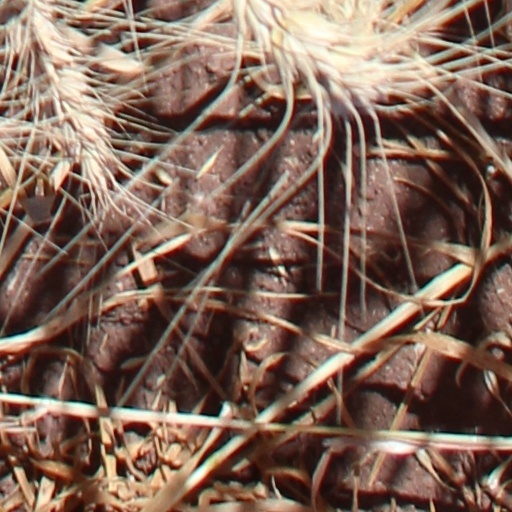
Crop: wheat